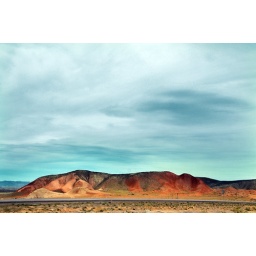
red mountain near salina taken for abby